John Giannini

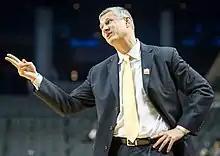
Giannini during the 2016 Atlantic 10 men's basketball tournament

John Manfredo Giannini (born October 31, 1962) is an American college basketball coach, Director of Athletics at Rowan University, and college basketball analyst for NBC Sports and other networks. He served as the head men's basketball coach at Rowan University from 1989 to 1996, the University of Maine from 1996 to 2004, and La Salle University from 2004 to 2018. Giannini led Rowan to an NCAA Division III men's basketball tournament championship in 1996 and led La Salle to the Sweet Sixteen of the NCAA Division I men's basketball tournament in 2013. Giannini amassed more than 500 victories in his collegiate coaching career.